BBC Radio

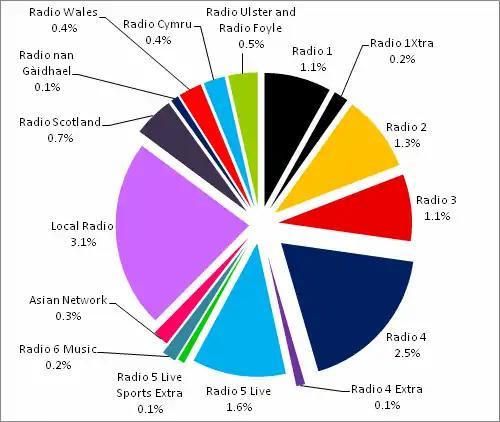
2012–2013 BBC Radio expenditures of each service it is required to provide

On 1 January 1927, the British Broadcasting Company was succeeded in monopoly control of the airwaves by the British Broadcasting Corporation, under the terms of a royal charter.